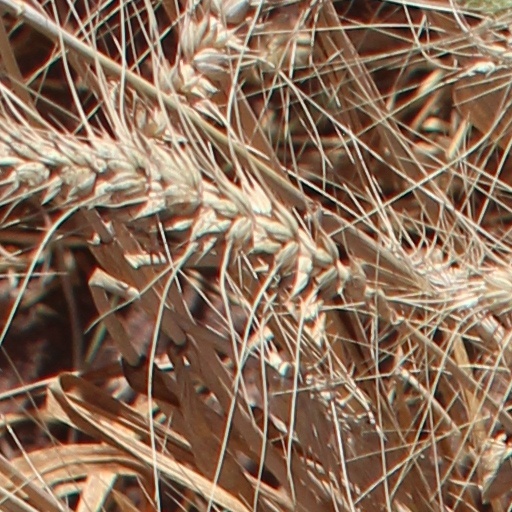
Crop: wheat